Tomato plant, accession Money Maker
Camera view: horizontal (90 deg, fisheye); turntable rotation: 240 degrees
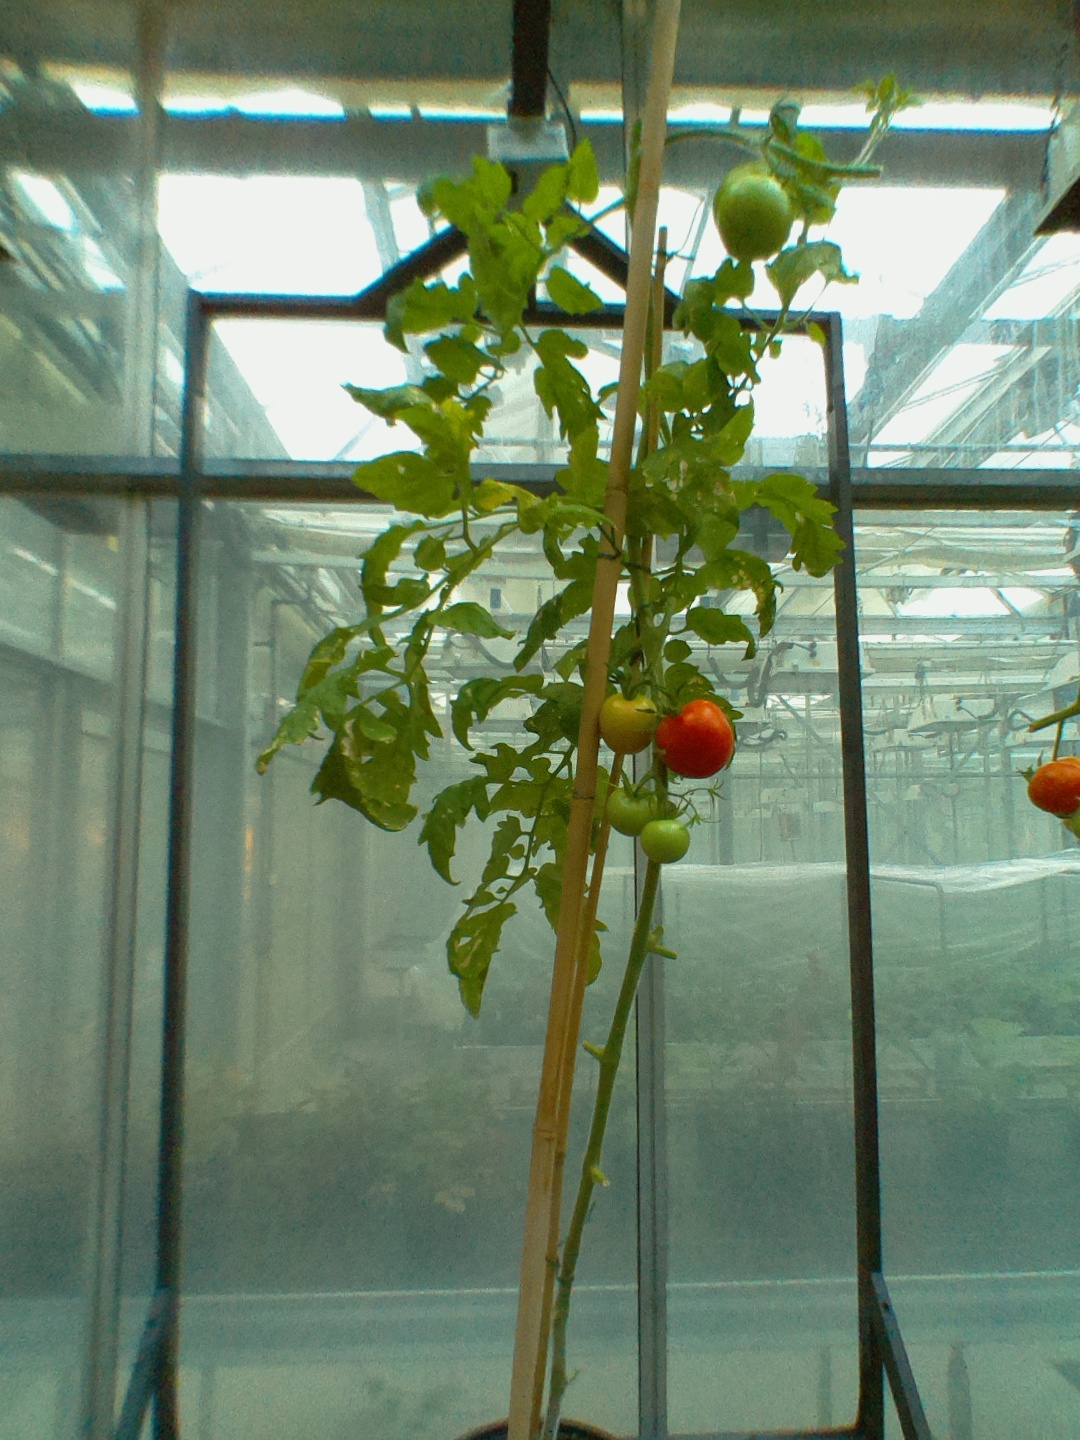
BBCH growth stage 84: 40%-50% of fruits show typical fully ripe color